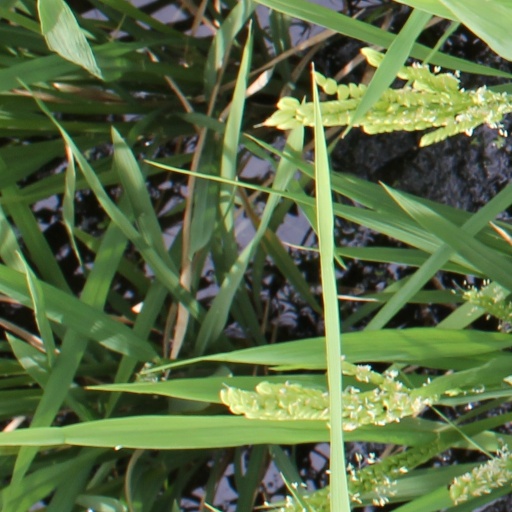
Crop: rice